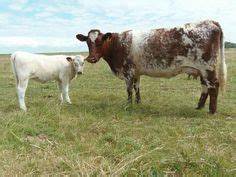
Label: cow